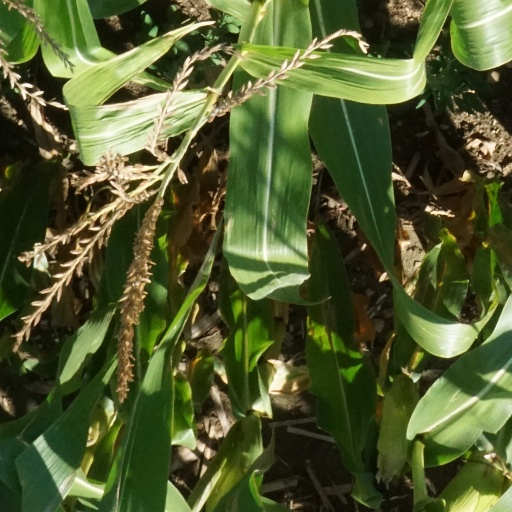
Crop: maize; corn